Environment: lab
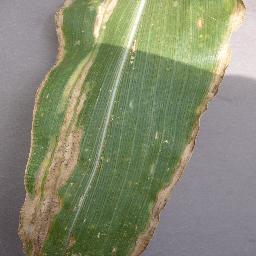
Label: northern_corn_leaf_blight